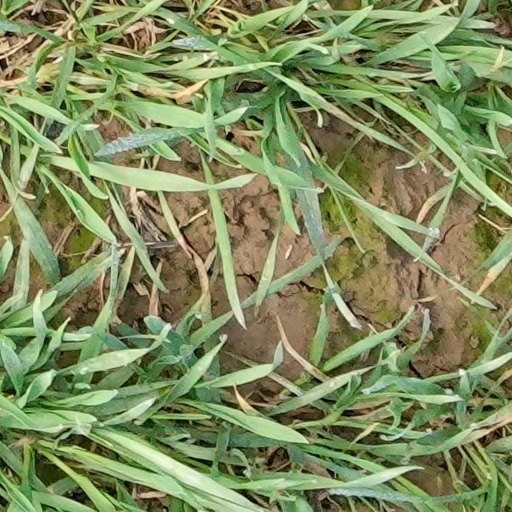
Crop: wheat